Sopron

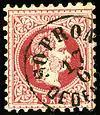
Bilingual names in the Kingdom of Hungary after 1867

In the Iron Age a hilltop settlement with a burial ground existed in the neighbourhood of Sopron-Várhely.